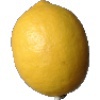
Label: Lemon 1